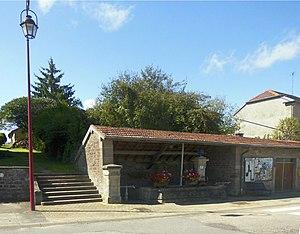
Lavoir d'Alaincourt (21 Rue des Fontaines-Fleuries)
Alaincourt est une commune française, située dans le département de la Haute-Saône en région Bourgogne-Franche-Comté.